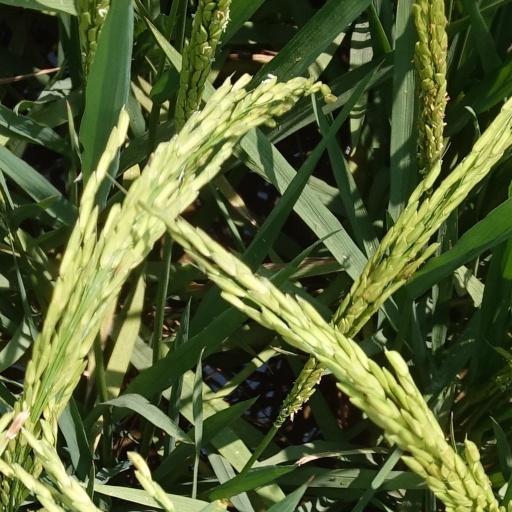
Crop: rice